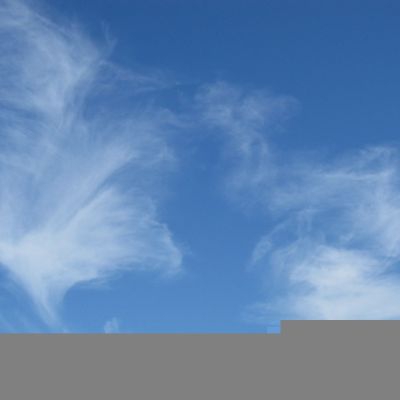
Cloud type: Cirrocumulus (Cc)